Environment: real
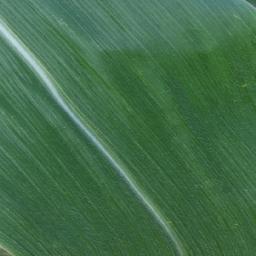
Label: healthy